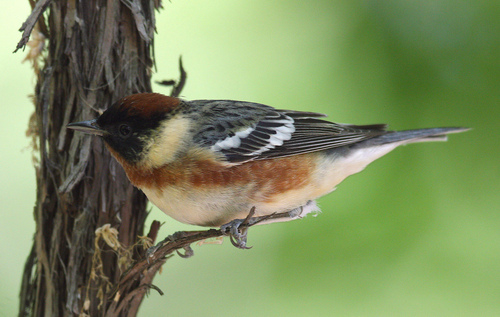
the bird has a brown crown, gray and white wings, a brown breast, and white belly.
a small bird with a black bill and a beige belly.
a small bird with brown crown, grey coverts and white wingbars.
this bird has a white belly, reddish brown sides nad crown, black primaries and secondaries with 2 wingbars.
a brown small bird with black cheek patch and black wings with white wingbars.
a small sized bird that has a cream belly and a narrow pointed bill
this particular bird has a copper and white bellya small sparrow-like bird has brown crown, breast and sides, has pale brown belly and black/gray wings with white wing-bars.
this bird is white with grey and has a very short beak.
this bird has wings that are black and has a brown belly
Species: Bay Breasted Warbler